Penang Times Square

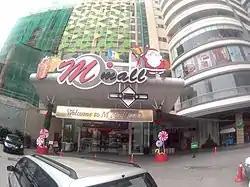
M Mall O2O

The newest shopping mall in George Town was the retail component of Phase 2 of the Penang Times Square project. Opened in 2016, the mall's latest attractions include Penang's first wax museum, various wall artwork and cultural-themed 'streets' at each of the mall's four floors.